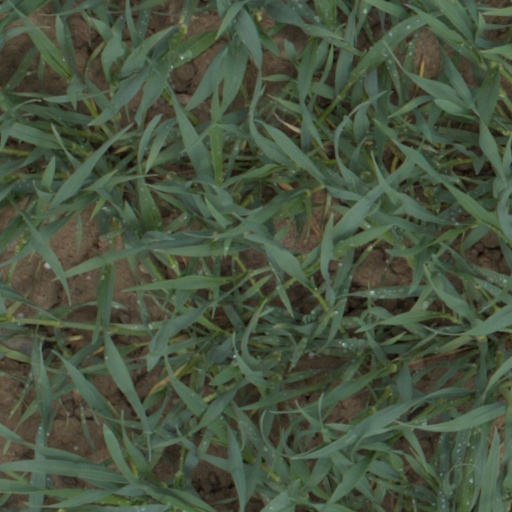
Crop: wheat